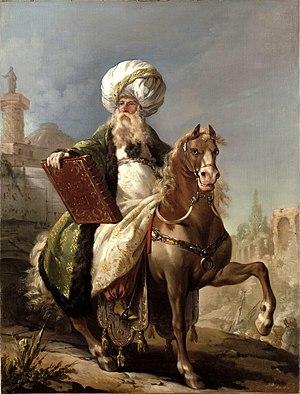
Le Carnaval de Rome était jadis et jusque durant le XIXᵉ siècle un des plus grands, spectaculaires, anciens et célèbres du monde. On le connait par des tableaux, gravures et descriptions. En 1581, Michel de Montaigne y a assisté et en parle dans son journal de voyage. En 1787, Goethe en a fait une description. Sa chambre, via del Corso, se trouvait située sur le lieu central du Carnaval.
Michel-Barthélemy Hazon est un architecte français né à Paris en 1722 et mort à Cantiers en 1822.